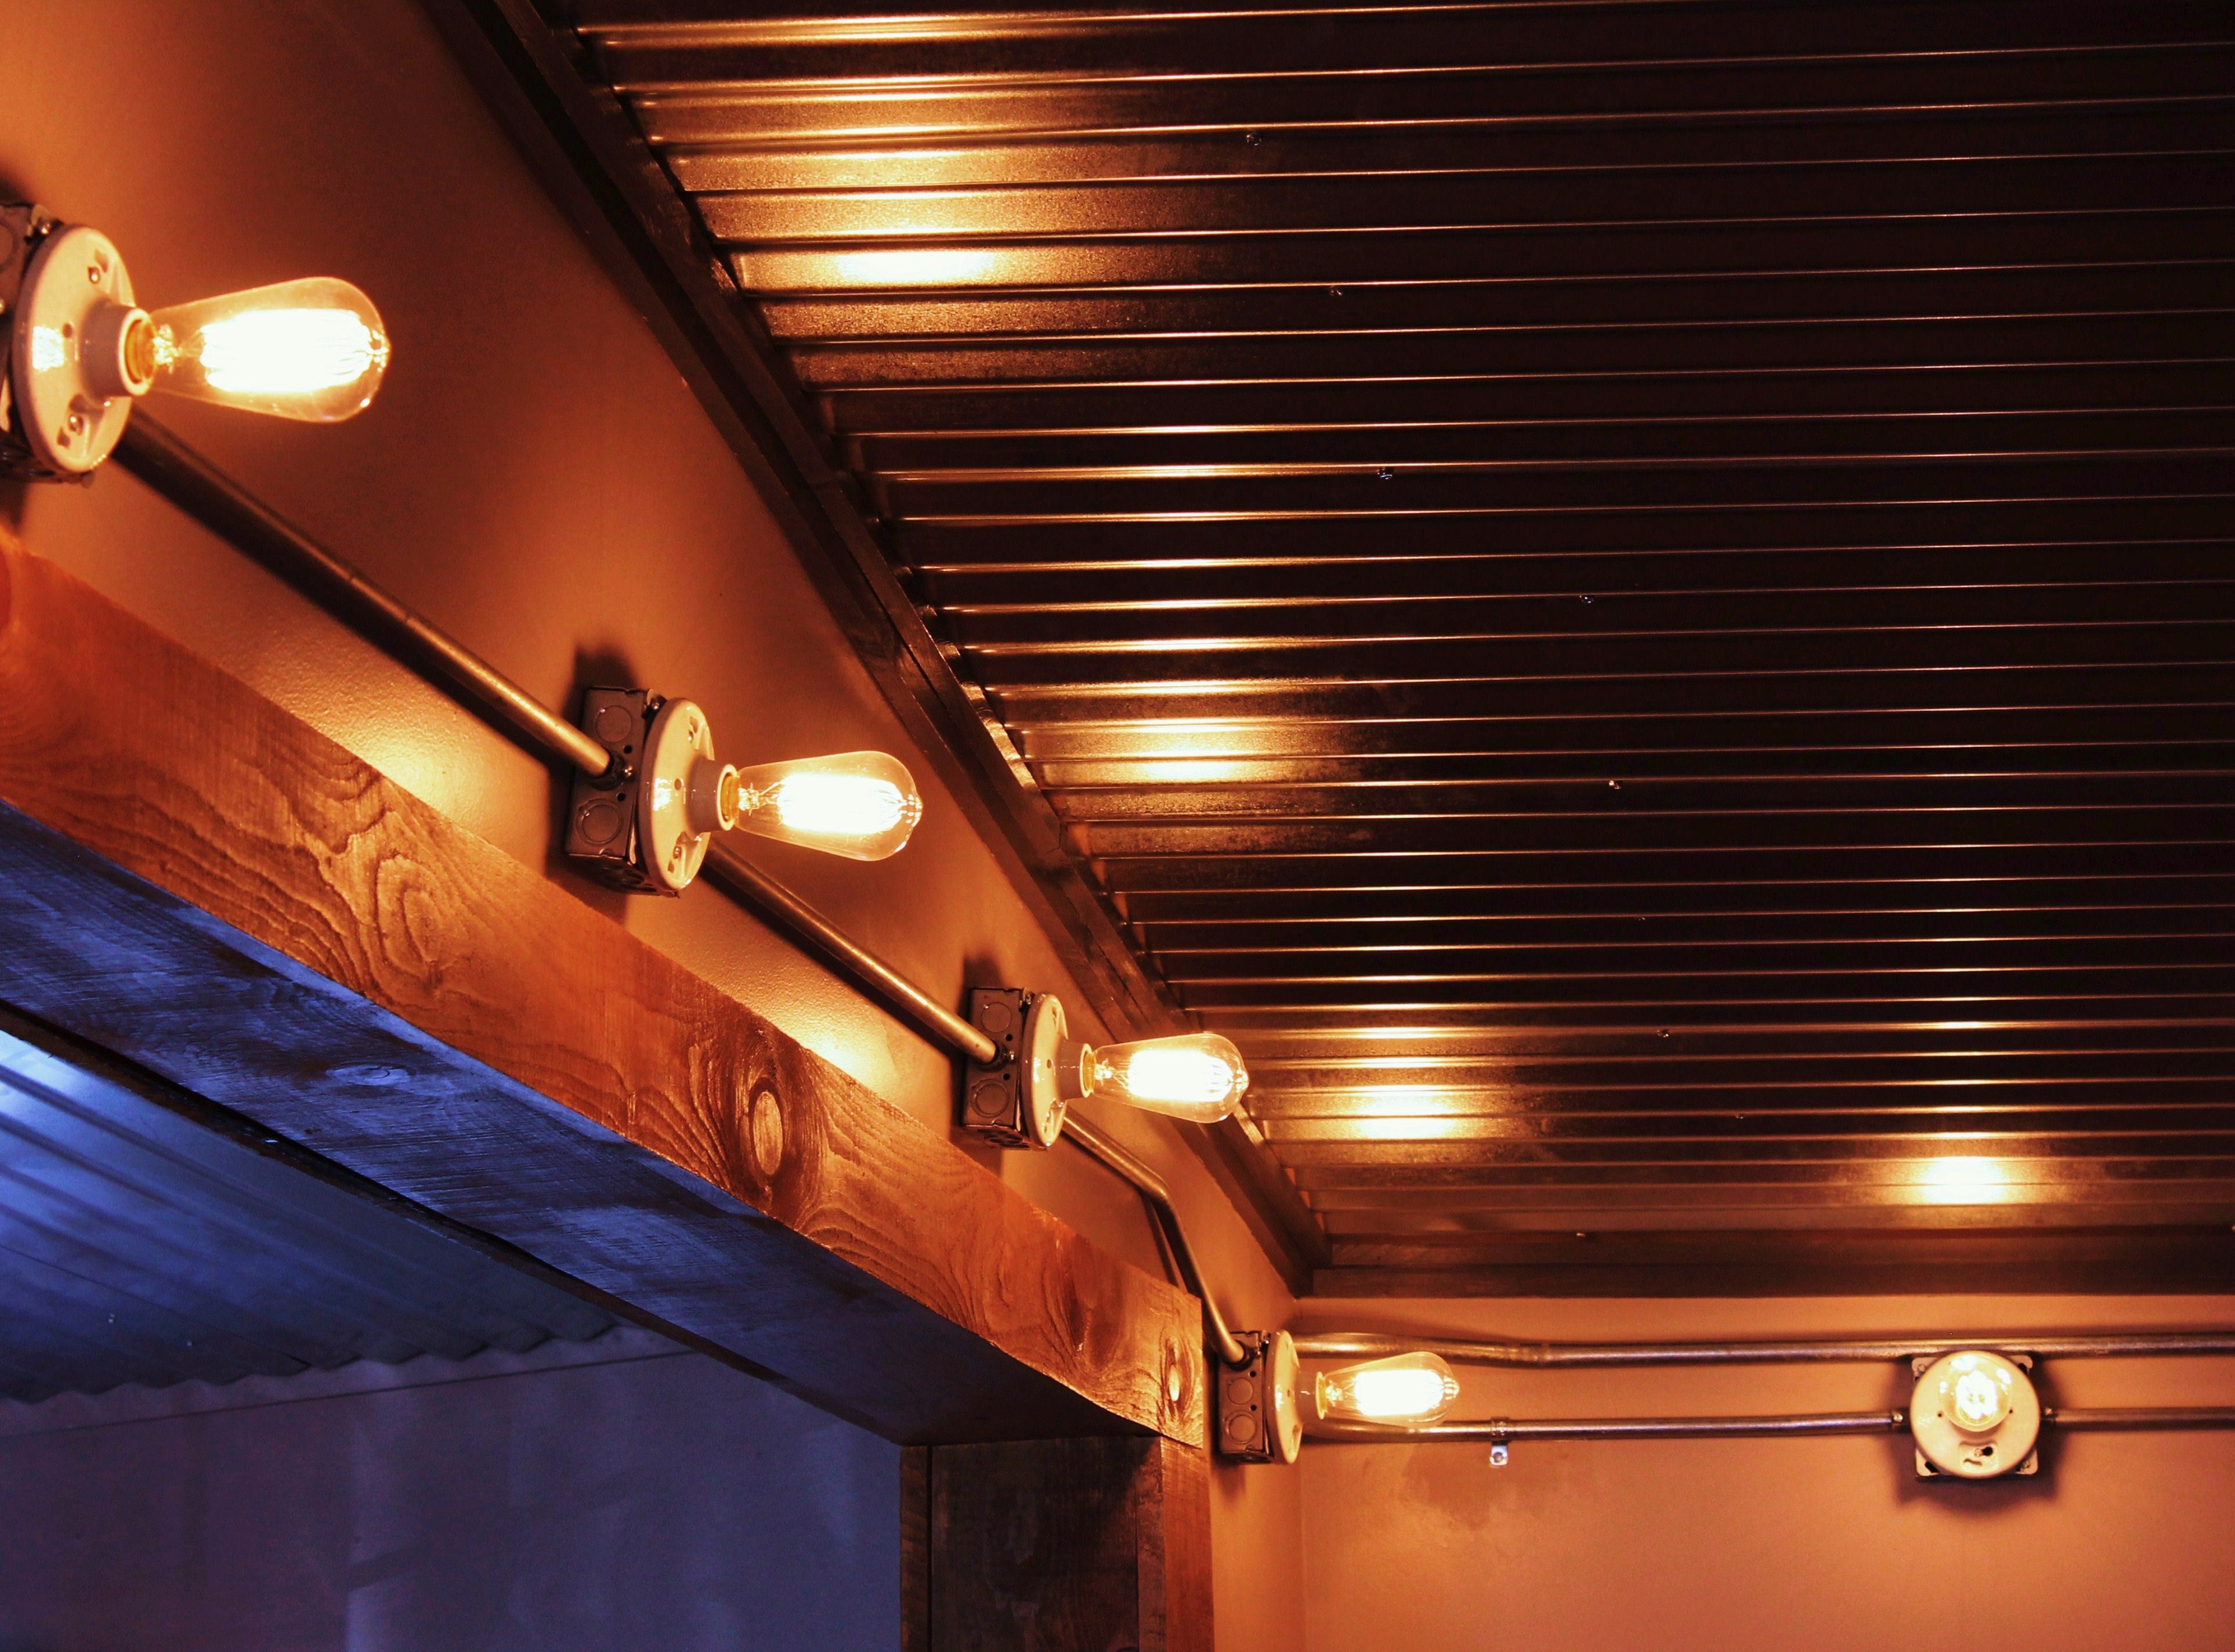
light, wood, vintage, retro, texture, interior, restaurant, wall, ceiling, bulb, glow, room, lighting, interior design, lights, design, decorative, daylighting, window covering